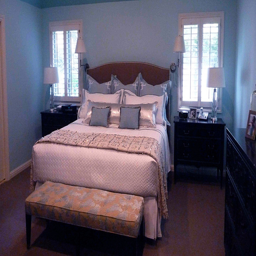
A neatly made bed with many pillows.
The view inside a bedroom, showcasing it's bed, window, and dressers.
A large fancy bed adorns a big bedroom.
Blue walled bed room with a large bed between two windows
A bedroom is shown with a bed and tables.